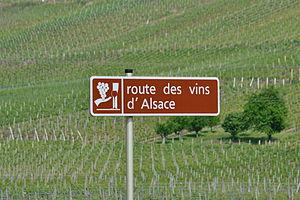
Panneau routier d'information touristique ""Route des Vins d'Alsace"""
Une route touristique est un itinéraire ou encore parcours, voire circuit terrestre spécifique qui permet sur un périmètre géographique variable de découvrir et d'apprécier la beauté naturelle, les produits, l'histoire, la culture, le style de vie ou le folklore des sites et des lieux visités ou traversés.
Une route des vins est une route touristique dont l'objet est la découverte des productions vinicoles du terroir traversé, mais aussi des paysages et des patrimoines matériel et immatériel de cette région.
La route des vins d'Alsace est un itinéraire touristique qui parcourt la région viticole à la découverte des vins et de leur production.